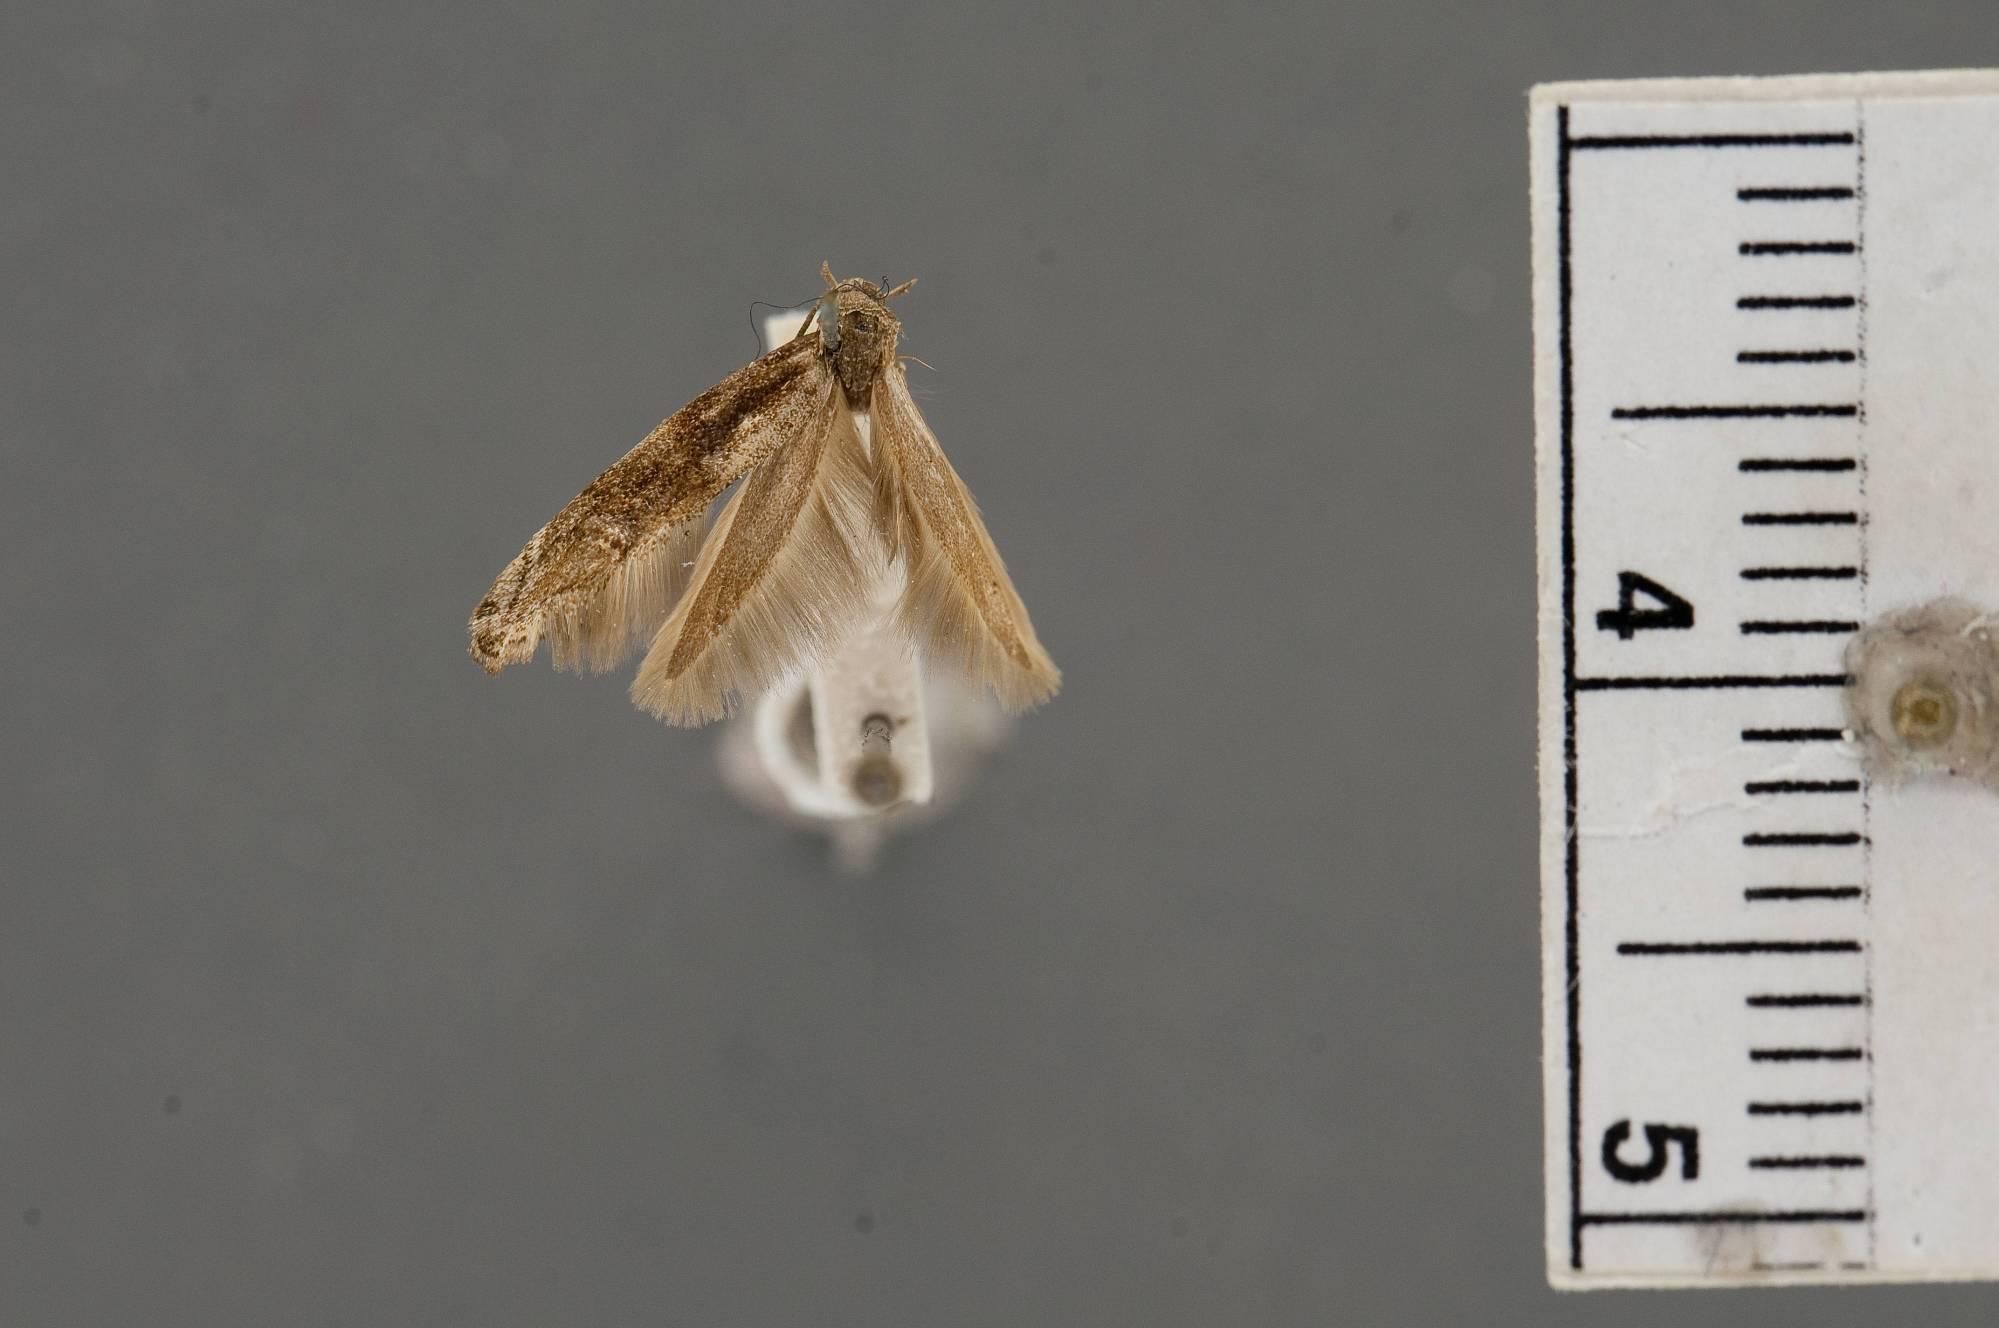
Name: Laverna subiridescens
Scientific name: Laverna subiridescens Walsingham, 1882
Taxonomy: Animalia, Arthropoda, Insecta, Lepidoptera, Glossata, Momphidae, Momphinae
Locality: [Not Stated], Newfoundland and Labrador, Canada